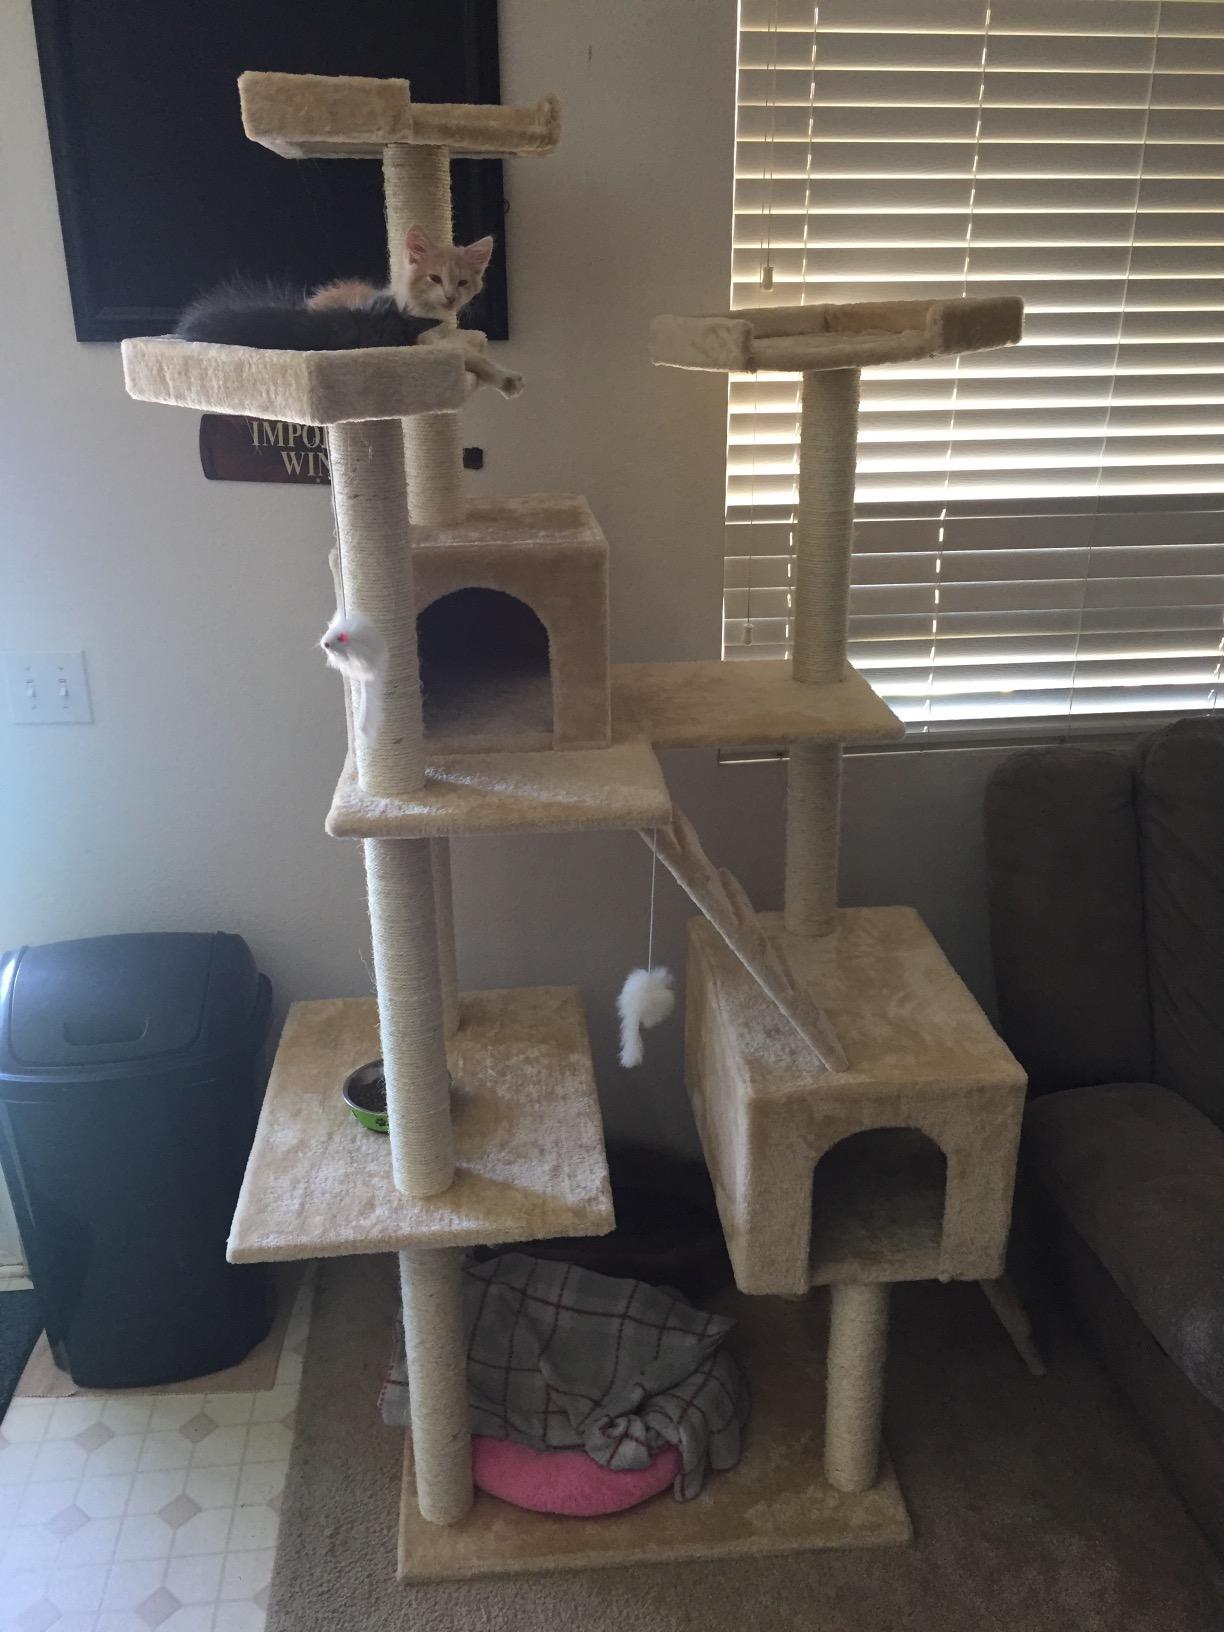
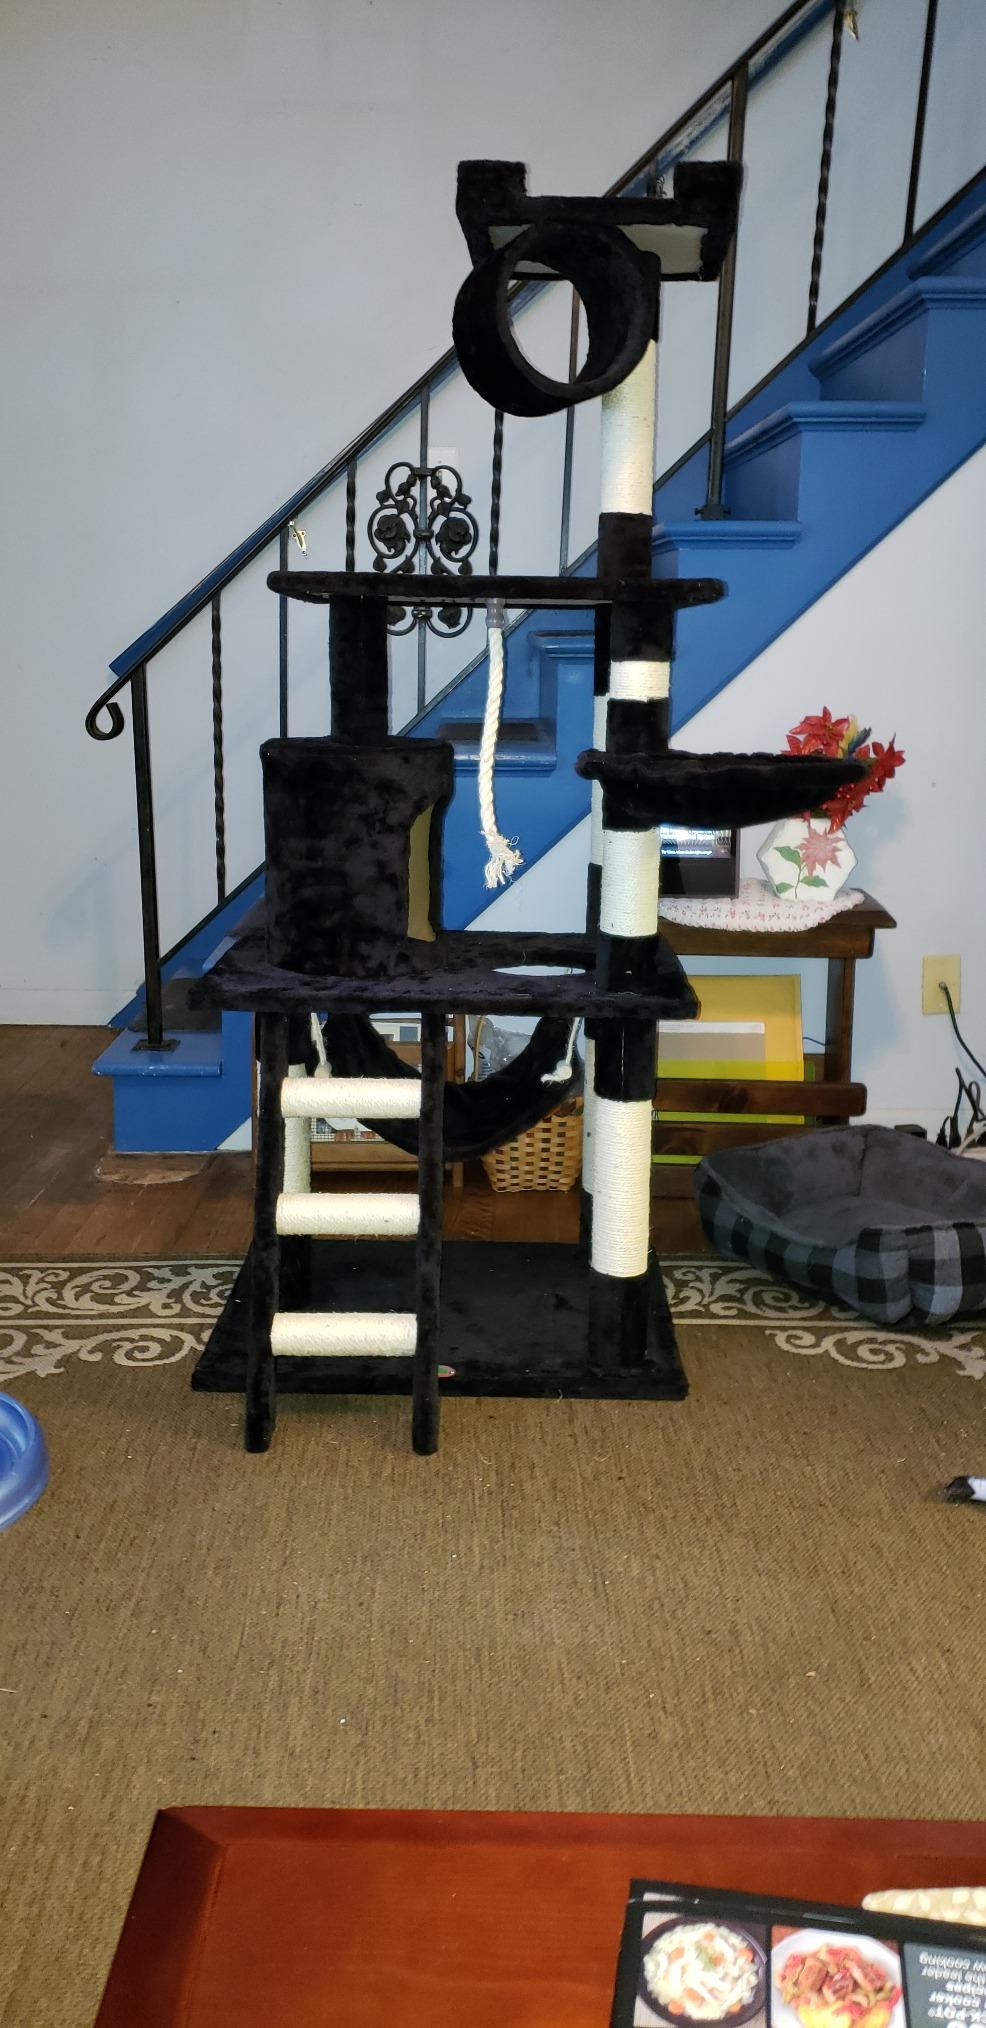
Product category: items_cat tree
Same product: no